Coordination of Islamic Colleges

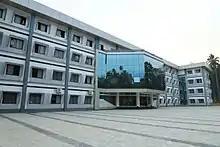
The Postgraduate Campus of CIC at Kalikavu in the Malappuram District, Kerala.

The CIC is currently headquartered at the 'Wafa Campus' at Pang in Malappuram District.